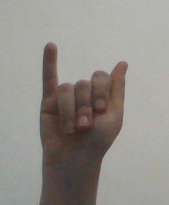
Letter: meem